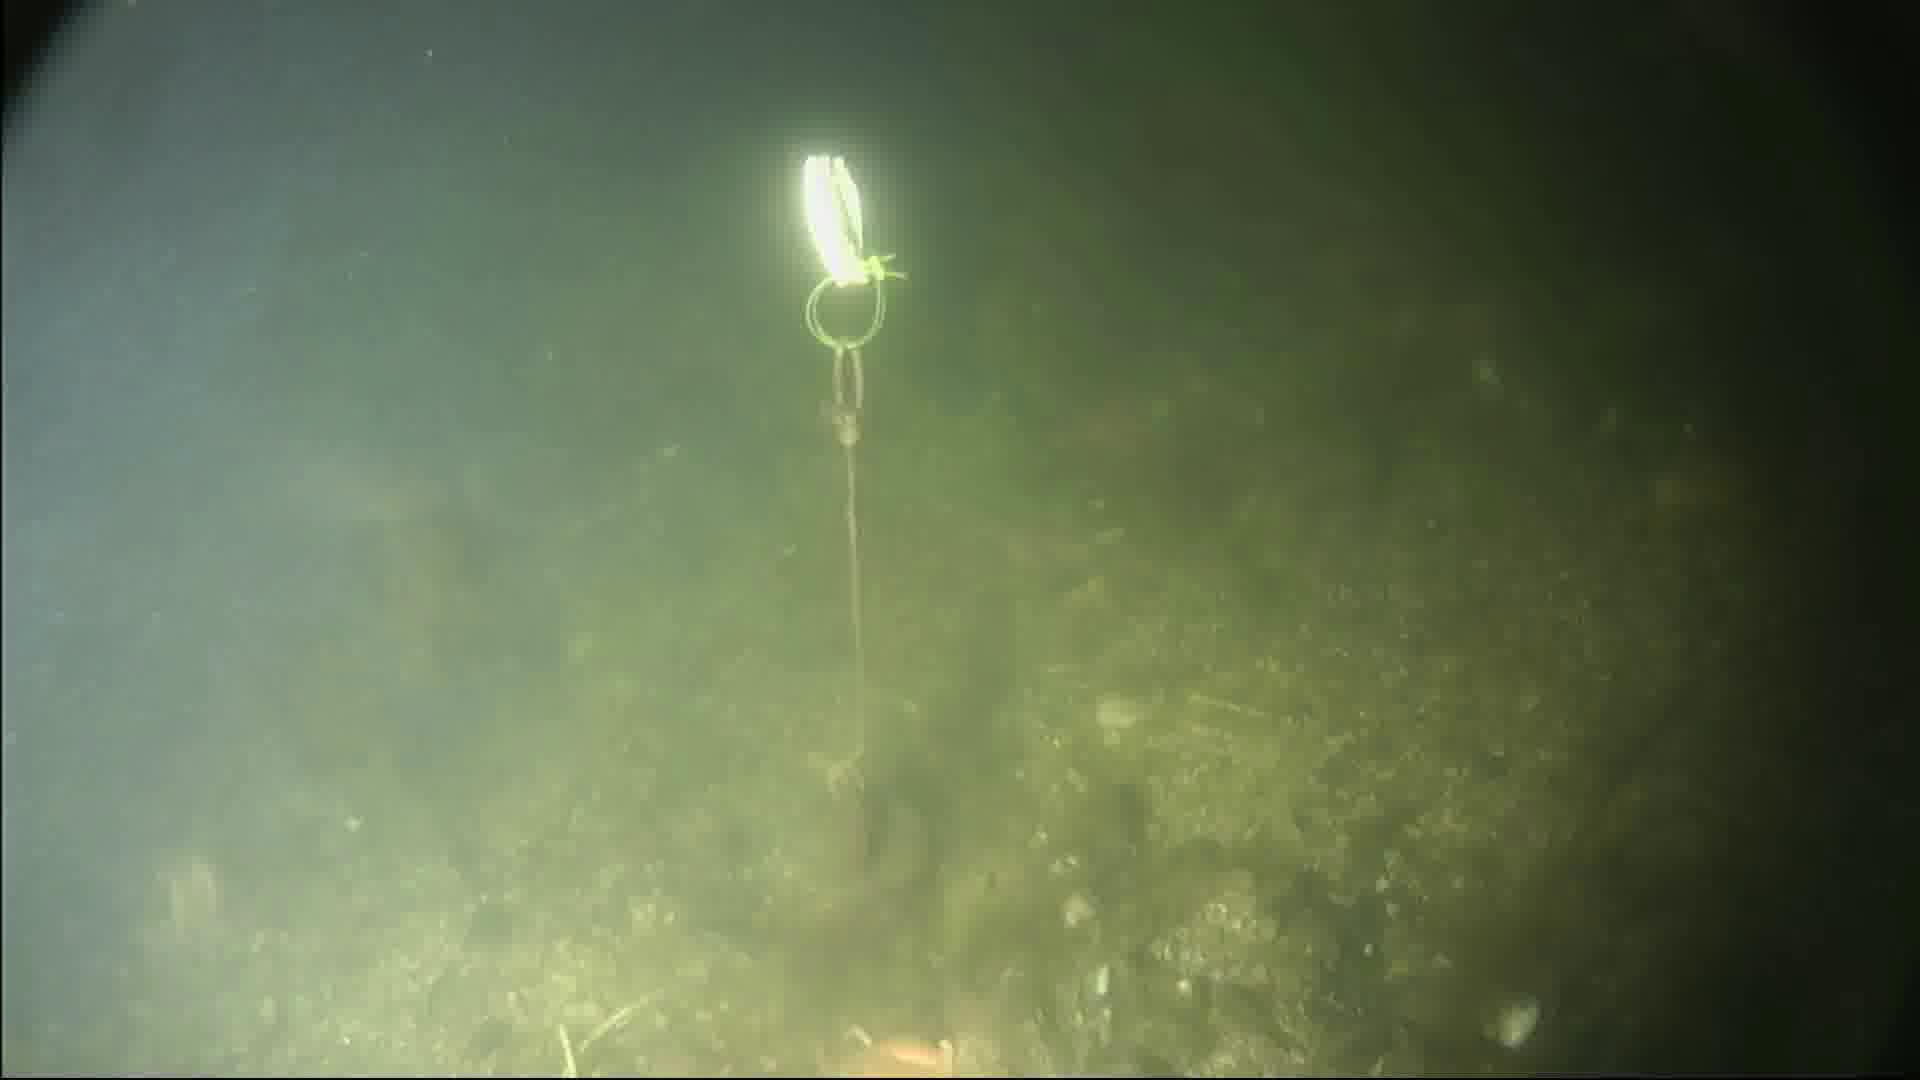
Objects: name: starfish